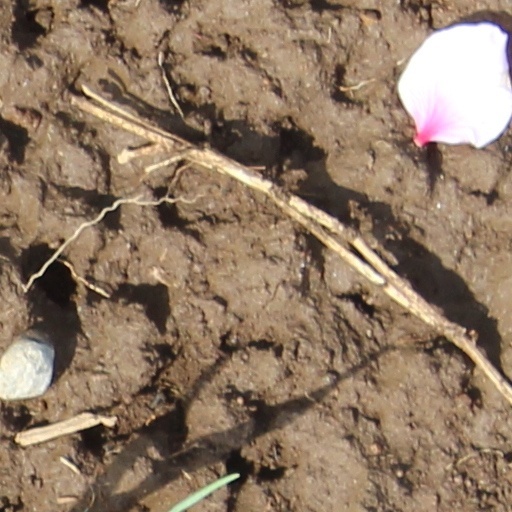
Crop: wheat